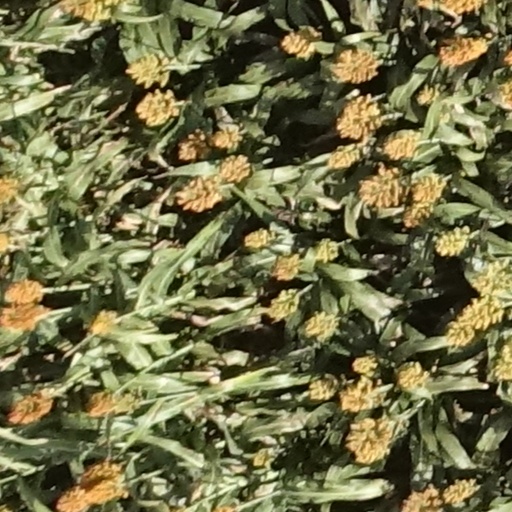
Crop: sorghum